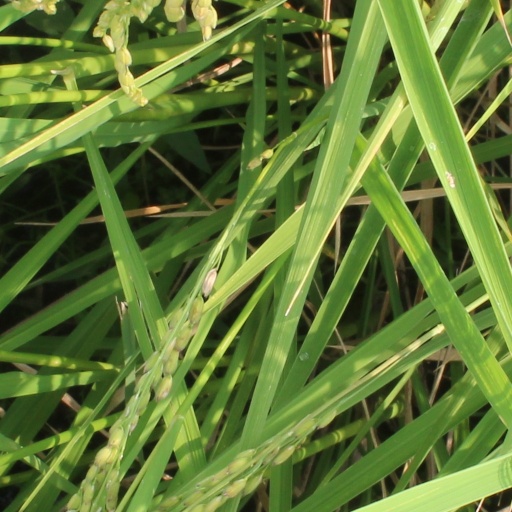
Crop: rice